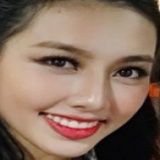
hoa hậu Nguyễn Thúc Thùy Tiên